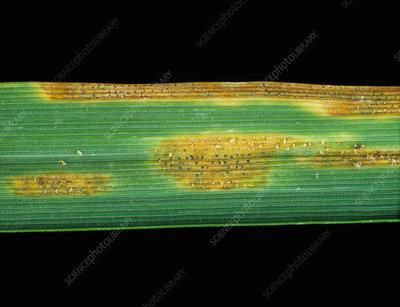
Plant: Wheat
Disease: wheat septoria blotch